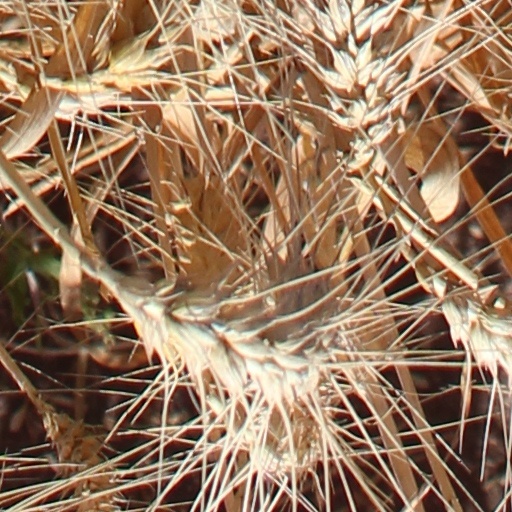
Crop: wheat